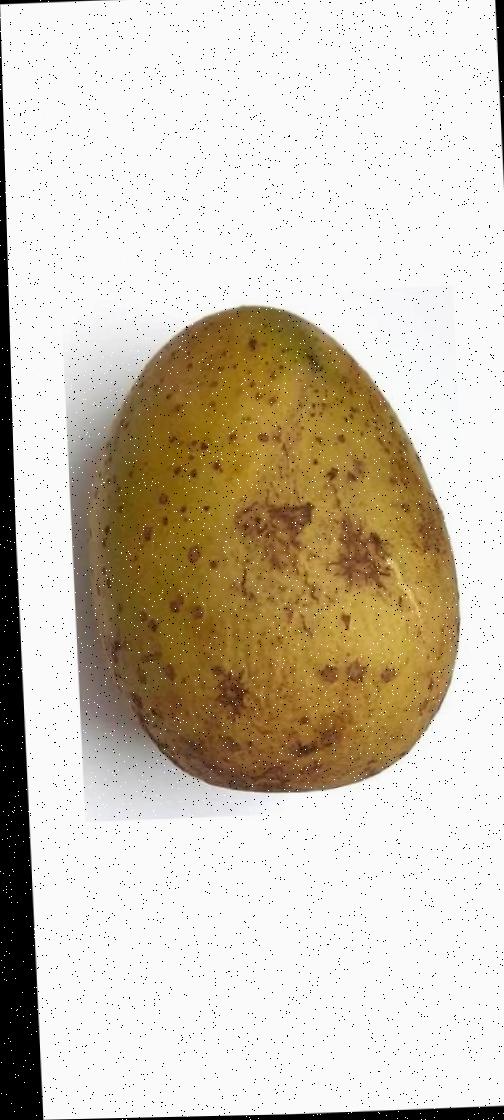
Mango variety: Gourmoti